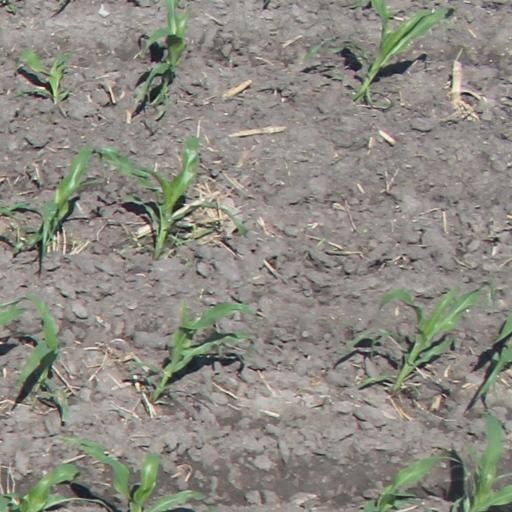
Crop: maize; corn